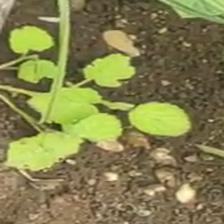
Weed species: Little_Mallow(Malva parviflora)